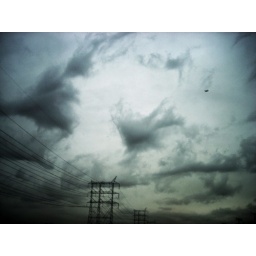
An airplane menaced by sky monsters